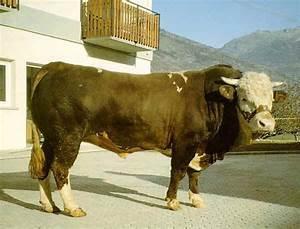
cow